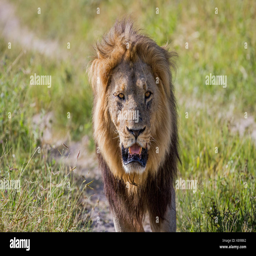
animal walking towards the camera